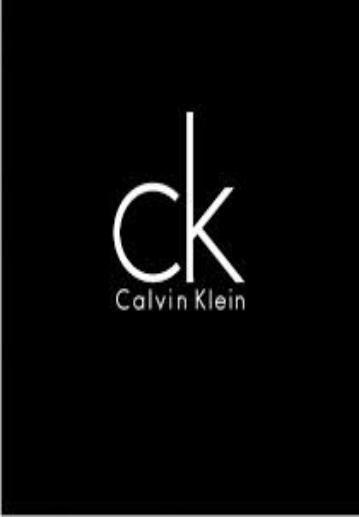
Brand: Ck Calvin Klein-2
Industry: Clothes